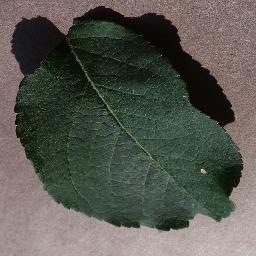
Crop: apple
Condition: healthy